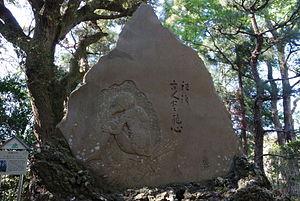
Le domaine d'Ushiku est un fief féodal japonais de l'époque d'Edo situé dans la province de Hitachi. Il était dirigé à partir du jin'ya d'Ushiku dans l'actuelle ville d'Ushiku par le clan Yamaguchi durant toute son existence.